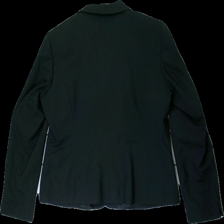
View: back
Type: Blazer
Category: Ladies
Brand: Not in the list
Brand text on label: New House
Colors: Black
Material: 54% poly. 44% wool, 2% lycra (from clothing tag)
Cut: Regular
Size: 44
Price range: 50-100
Recommended usage: Reuse
Description: Black blazer from New House, size 44. Good condition.